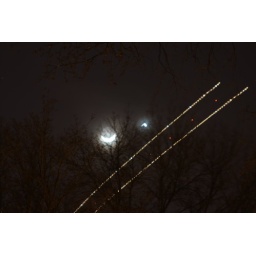
Moon and Venus in the night sky over the house.  A plane flies thru the frame as I'm taking this picture.